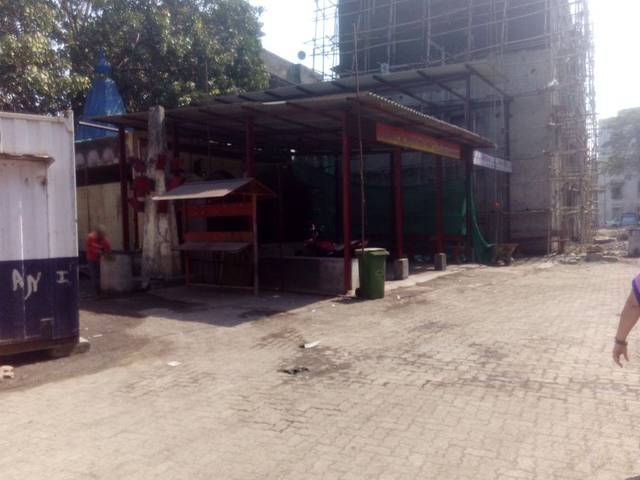
Region: India
Coordinates: 19.089, 72.834